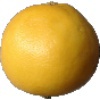
Label: Grapefruit White 1